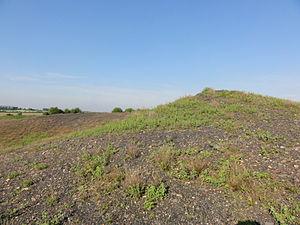
Terril n° 150 dit Agache, Fosse Agache de la Compagnie des mines d'Anzin, Fenain, Nord, Nord-Pas-de-Calais, France.
La fosse Agache ou Édouard Agache de la Compagnie des mines d'Anzin est un ancien charbonnage du Bassin minier du Nord-Pas-de-Calais, situé à Fenain. Les deux puits sont entrepris en 1907 et la fosse entre en activité en 1913 où 571 ouvriers ont produit 161 559 tonnes. Mais la Première Guerre mondiale commence l'année suivante, et les installations sont partiellement détruites. Ce n'est qu'en 1921 que la fosse est de nouveau productive. Des cités sont établies à proximité de la fosse, et un terril conique nᵒ 150, Agache, est édifié au sud-est de la fosse. La Compagnie d'Anzin entreprend en 1927 à Hornaing le fonçage de la fosse Heurteau, destinée au service et à l'aérage de la fosse Agache.
Dans le bassin minier du Nord-Pas-de-Calais, 339 terrils sont recensés. En 1969, les Houillères leur ont attribué un numéro individuel, pour les référencer, et les exploiter. Ils sont numérotés d'ouest en est, du nᵒ 1 au 202. Une liste complémentaire a été créée dans les années 1970. Les sites y sont numérotés de 203 à 260, sans logique spécifique, chaque numéro ayant été attribué en fonction des sites susceptibles d'être exploités. Certains sites étant composés de plusieurs terrils annexes ou satellites, une lettre suit le numéro.